Geylang International FC

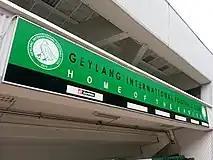
Bedok Stadium Entrance

The Eagles’ home ground is the Bedok Stadium, located in the eastern part of Singapore. It is used both for football matches and community events. Besides that, the pitch is also used by the club for their training sessions. The stadium has a natural grass football pitch, an 8-lane running track and some athletic facilities. The stadium are closed to the public during official events and S.League matches. The stadium can hold up to 3,800 spectators. The stadium is currently managed by the Singapore Sports Council.